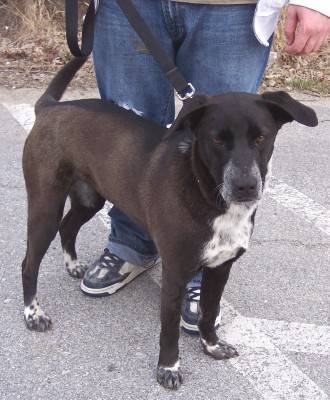
Label: dog